John Hood (Australian politician)

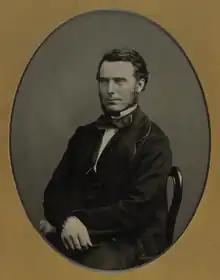
John Hood.

John Hood (c.1817 – 22 November 1877) was an Australian chemist and politician, member of the Victorian Legislative Council, and later, the Victorian Legislative Assembly.